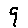
Label: 9